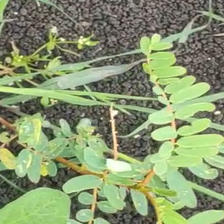
Weed species: Sicklepod_(Senna obtusifolia)